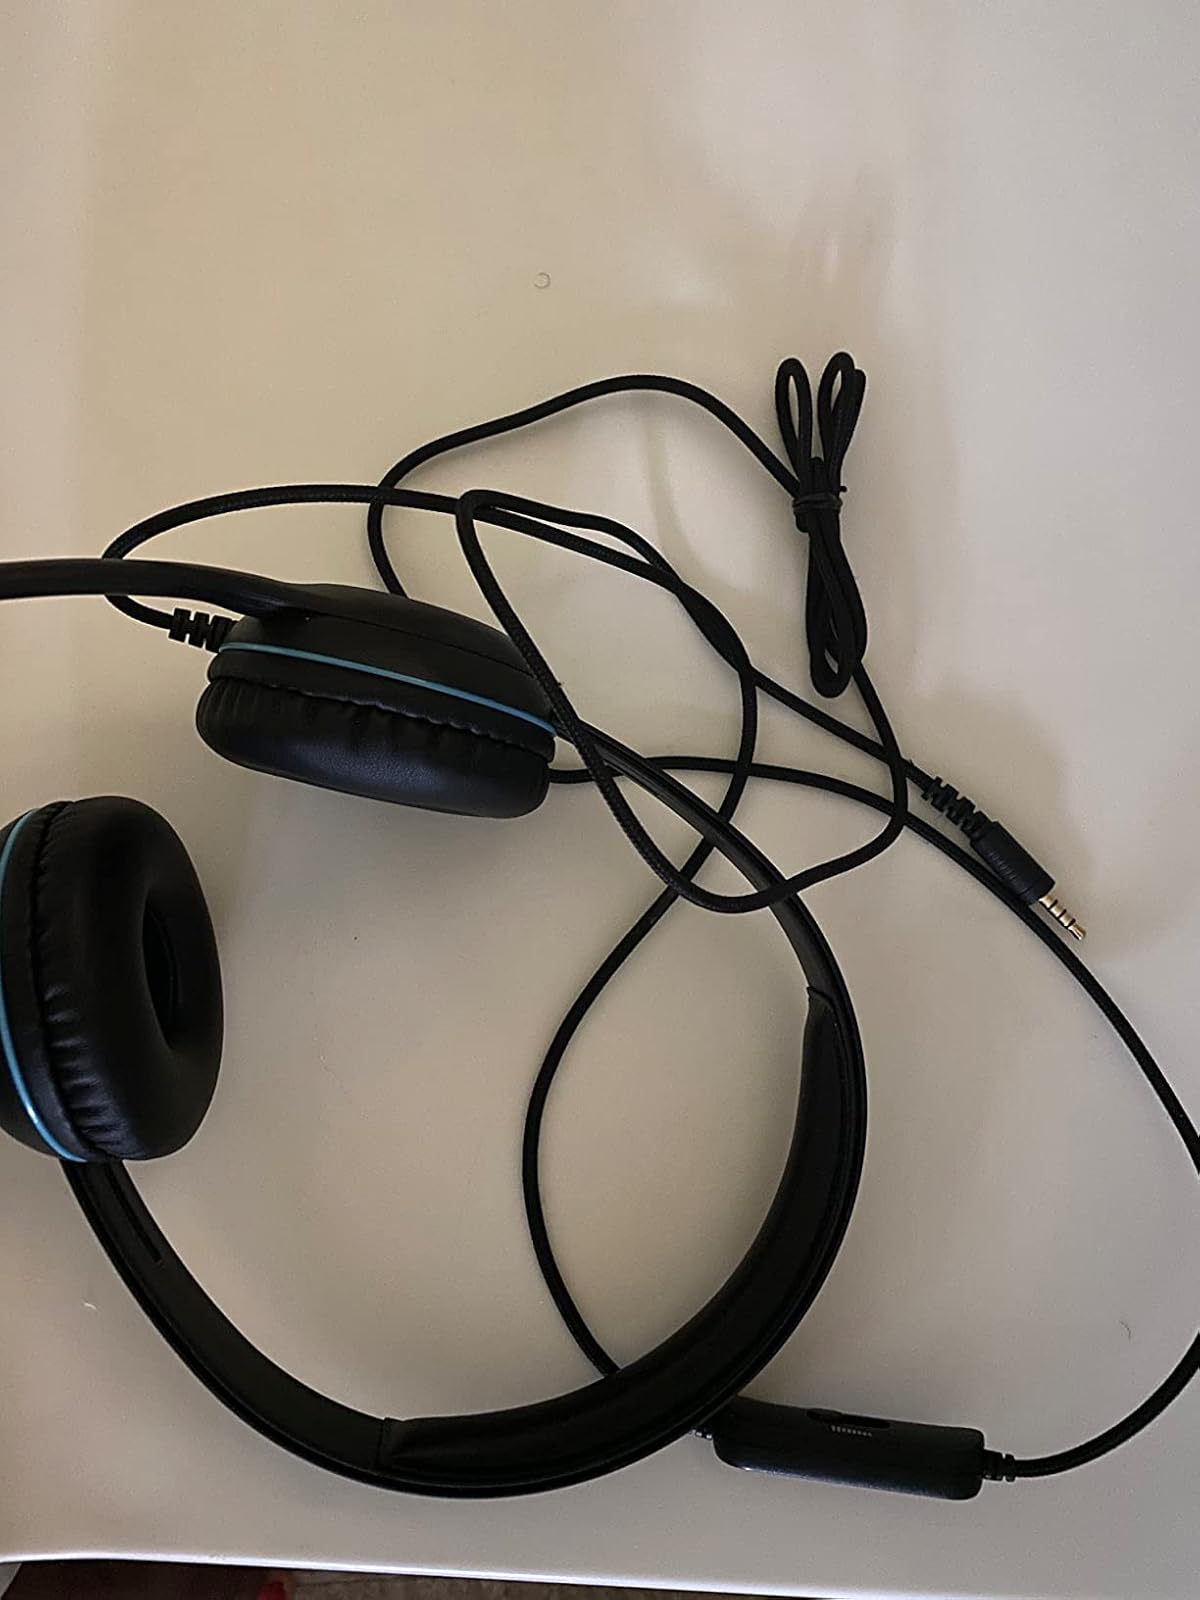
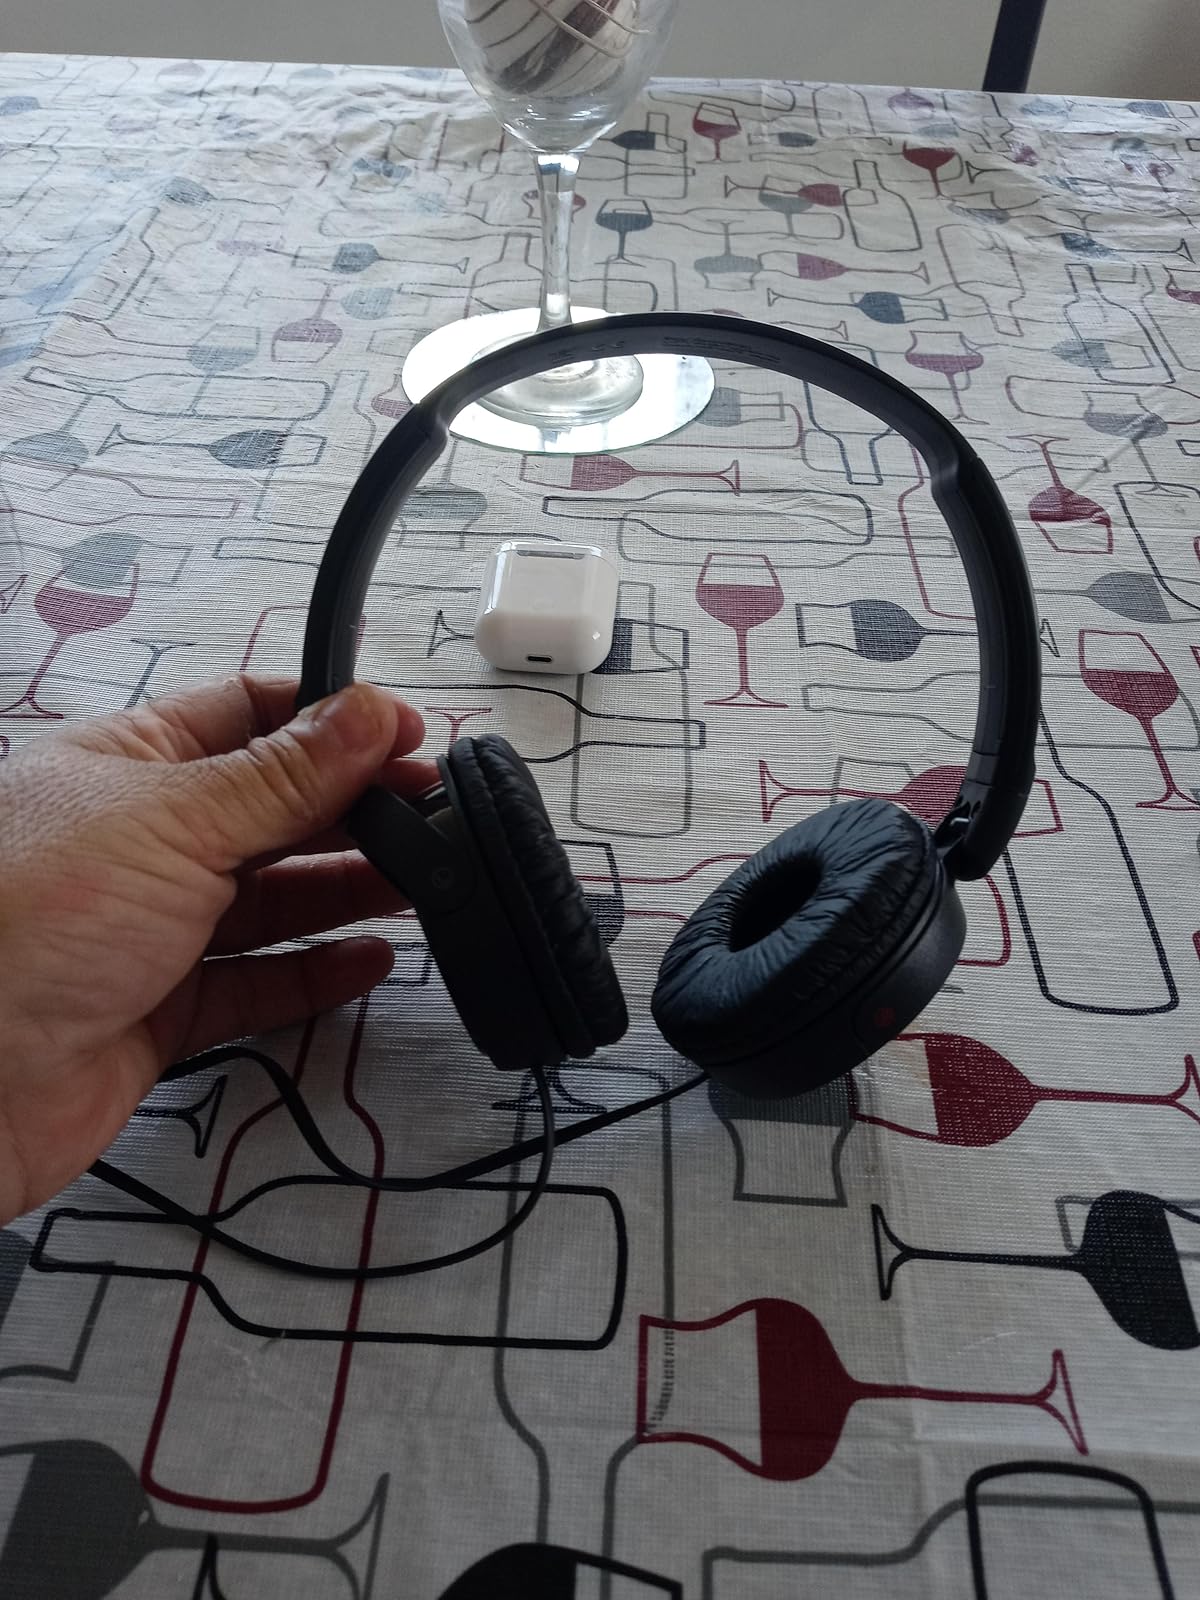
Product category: headphones
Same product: no